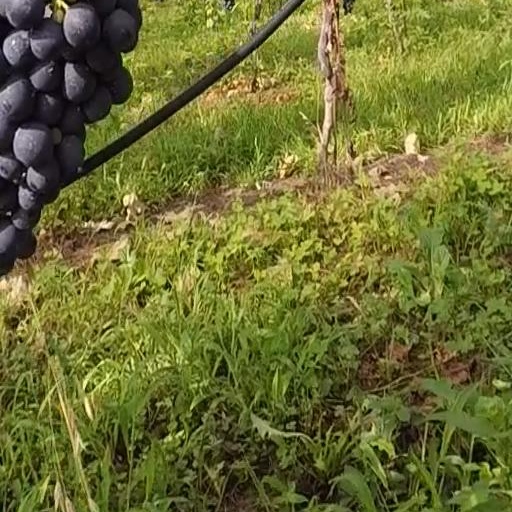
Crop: grape